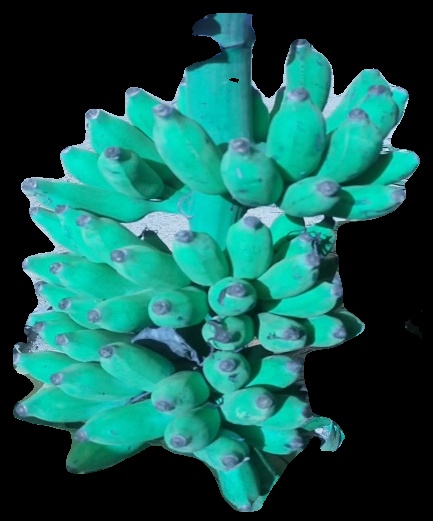
Variety: elakki-bale
Grade: grade3